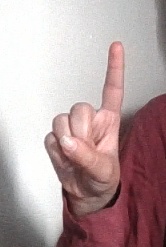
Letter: bb